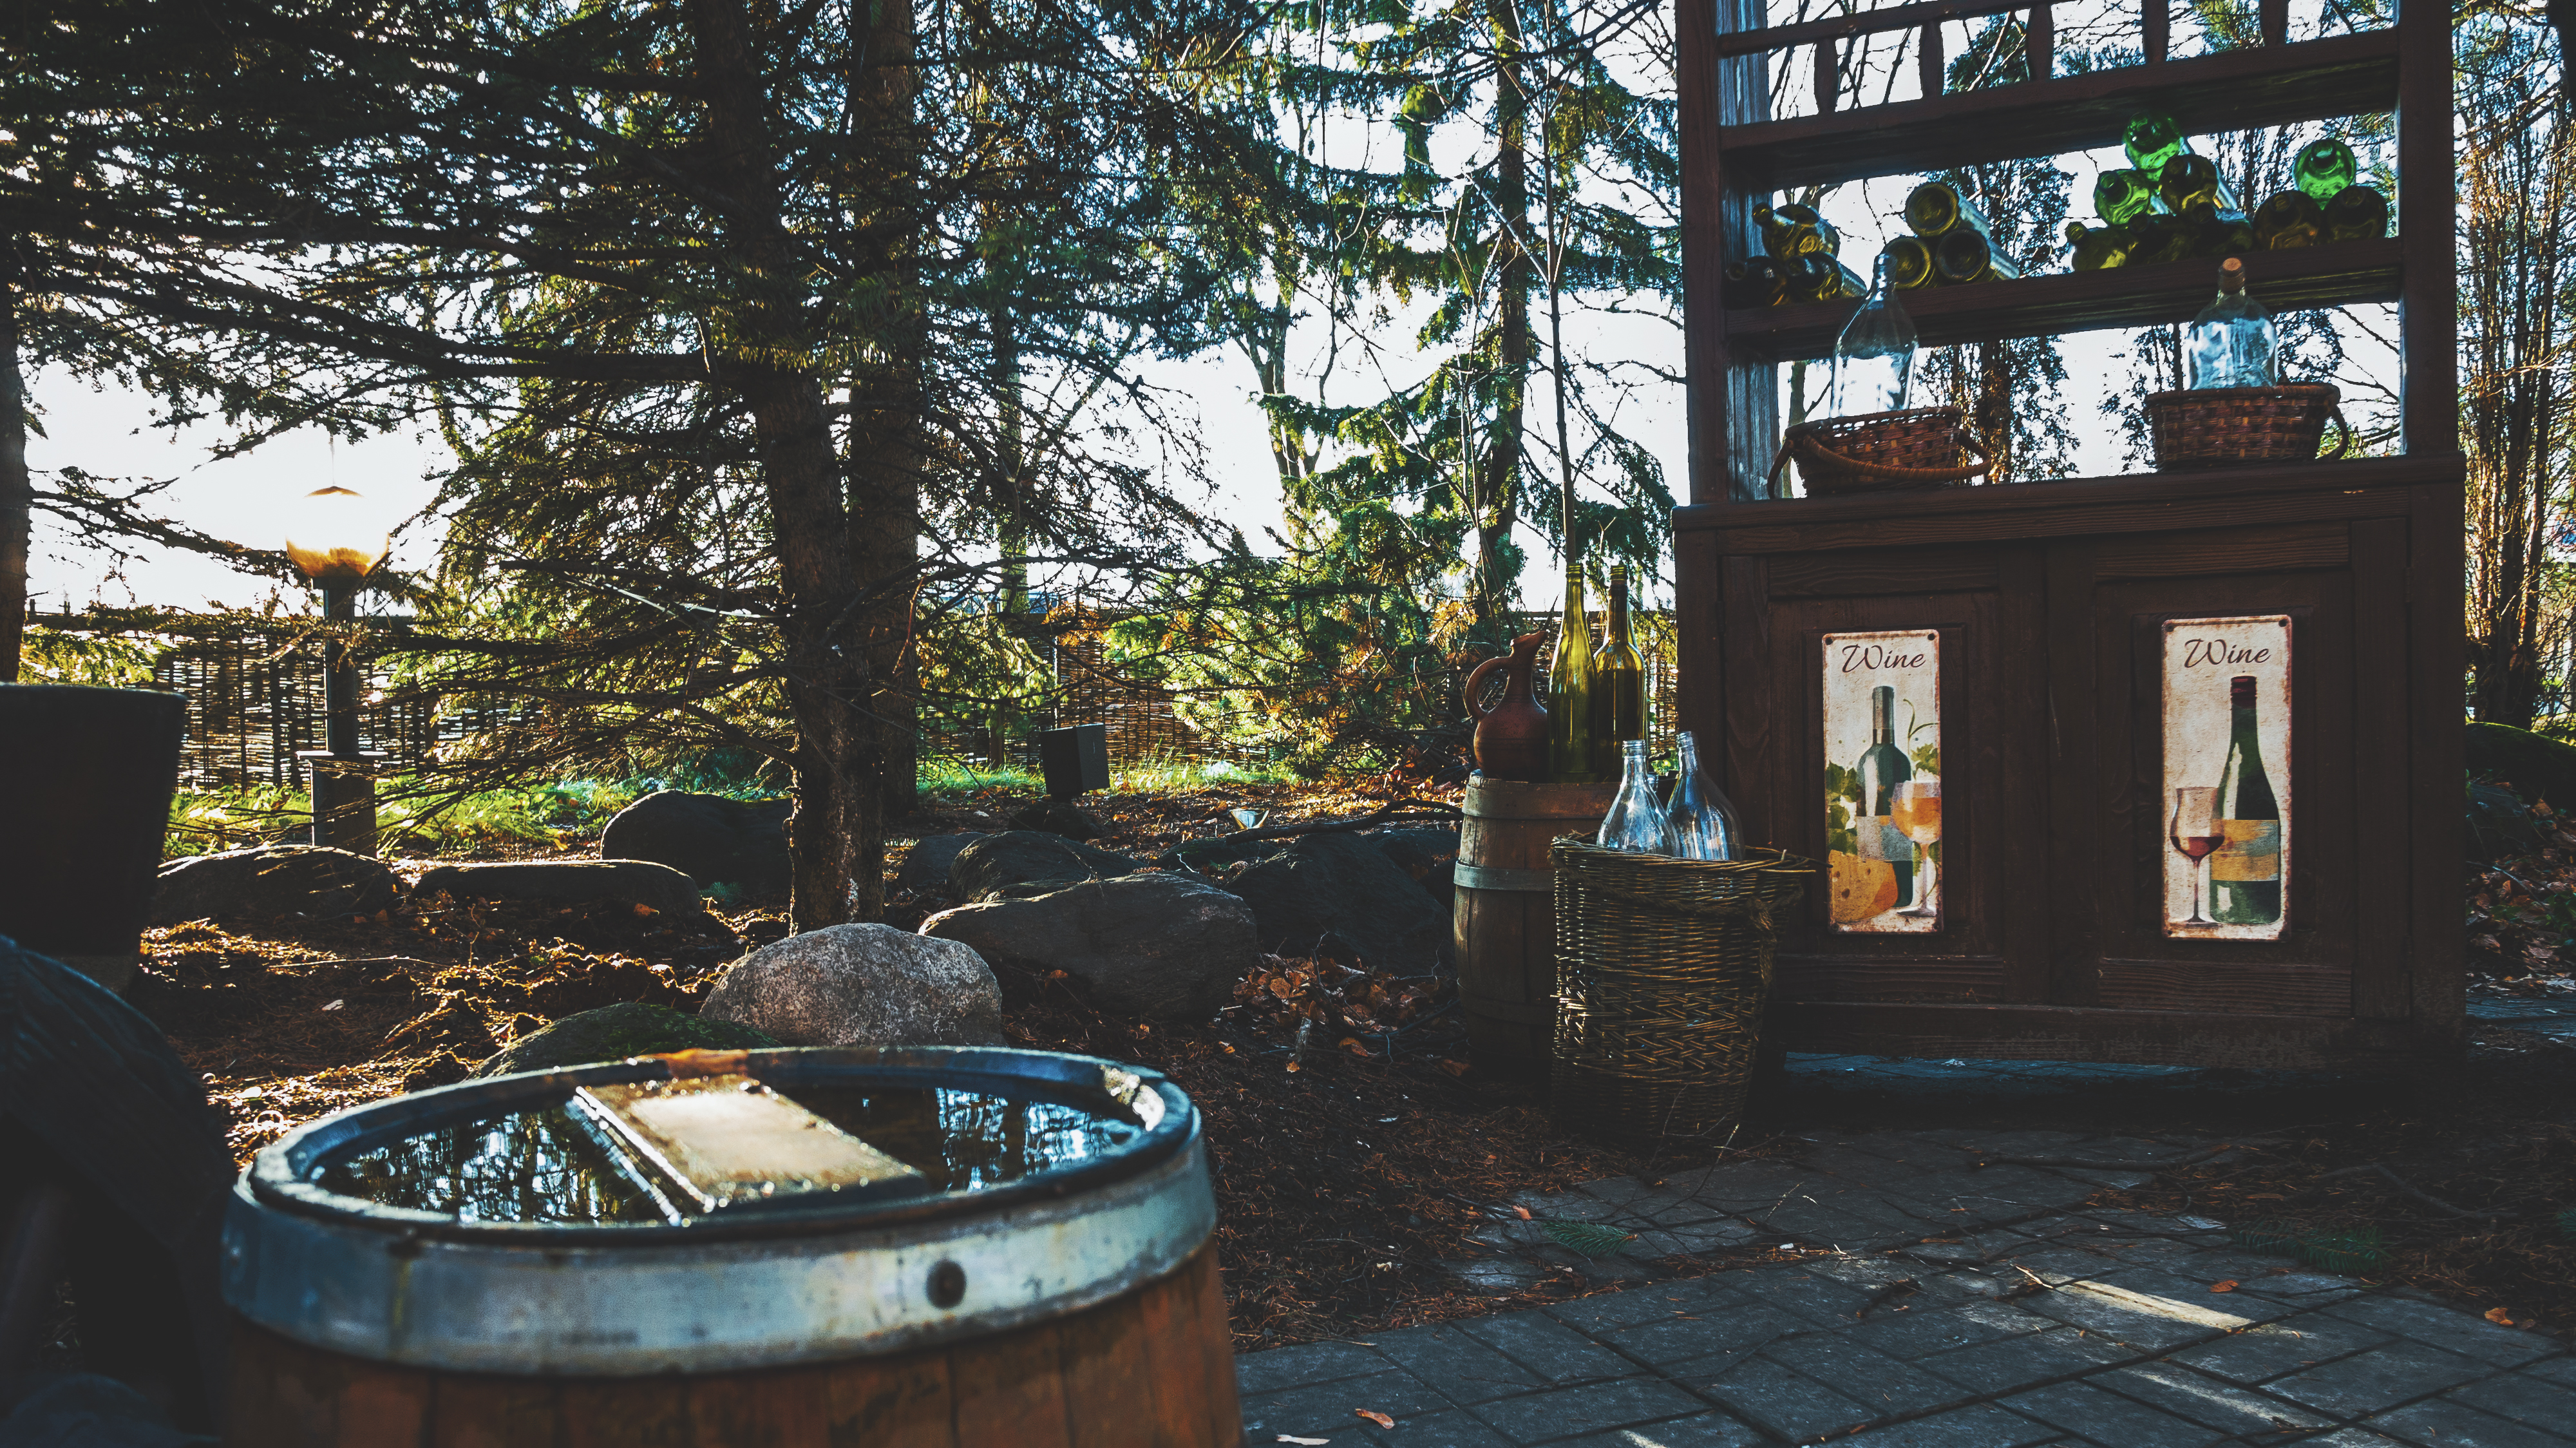
images, plant, building, wood, barrel, tree, sky, automotive tire, architecture, road surface, biome, flowerpot, trunk, waste containment, house, Tints and shades, road, asphalt, city, landscape, motor vehicle, forest, cottage, leisure, street, reflection, home, automotive wheel system, woodland, grass, garden, soil, landscaping, autumn, shadow, rock, winter, night, deciduous, evening, yard, waste, transport, roof, backyard